Sports in Punjab, India

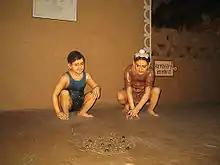
Sculpture depicting village kids playing marbles jalandhar Punjab haveli rangla Punjab

Kikli is another game, basically for women. Two girls clasp their hands and move in circle. This is a game, which was played by two or four girls and multiple of two thereof.